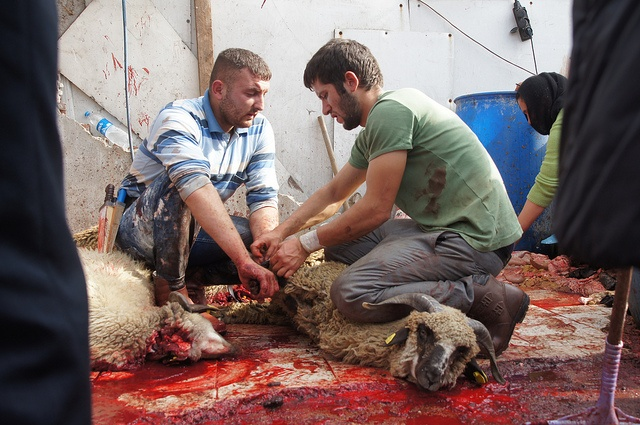
A group of men murdering innocent sheep as the sheep bleed out into a street.
Two men on the floor with several sheep.
Two men doing something to a sheep while one of them is kneeling on him.
Two men and a woman are skinning two sheep.
Men working on killed sheep with a lot of blood on the floor